Albena Denkova

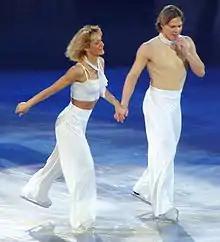
Albena Denkova and Maxim Staviski at the 2004 Worlds.

Albena Petrova Denkova (born 3 December 1974) is a Bulgarian ice dancer. With partner and fiance Maxim Staviski, she is a two-time (2006–2007) World champion, a two-time (2003–2004) European silver medalist, and the 2006 Grand Prix Final champion. Denkova and Staviski are the first Bulgarians to medal at the World Figure Skating Championships.